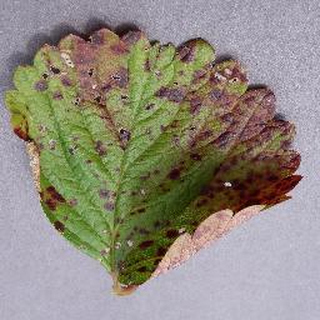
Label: strawberry_leaf_scorch